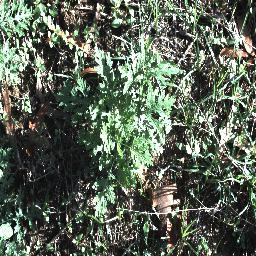
Label: parthenium